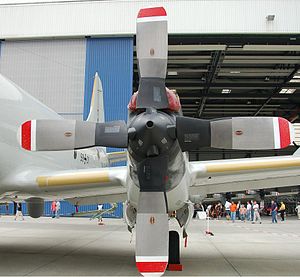
Pitch (flyvning)
Flypropel med variabel pitch
"I flyvemaskineterminologien bruges pitch dels om flyets stilling i luften og om propellers og rotorblades vinkel. Jo højere pitch, jo større indgreb i luften. Ordet kommer fra engelsk og betyder ""højde"" eller ""hældning"".